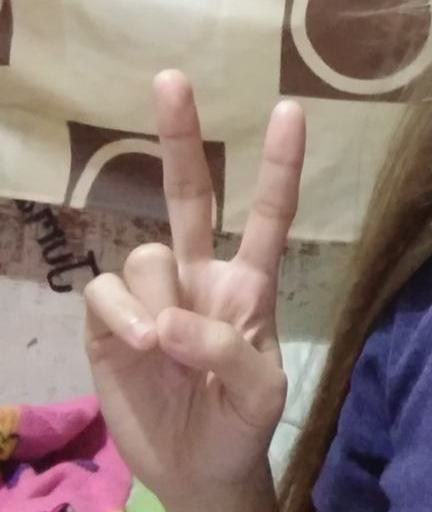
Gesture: peace